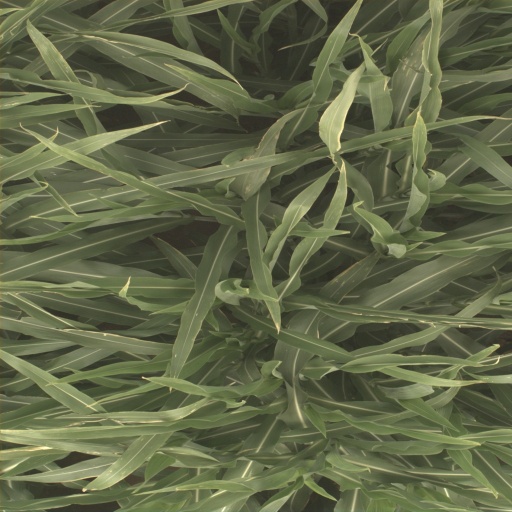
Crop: sorghum